KGF: Chapter 2

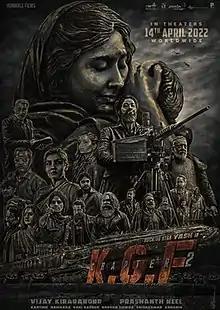
Theatrical release poster

KGF: Chapter 2 is a 2022 Indian Kannada-language period action film written and directed by Prashanth Neel, and produced by Vijay Kiragandur under his Hombale Films banner. It serves as the direct sequel to "" (2018), as well as the second installment in the "KGF" franchise. The film stars an ensemble cast of Yash, Sanjay Dutt, Raveena Tandon, Srinidhi Shetty, Prakash Raj, Achyuth Kumar, Rao Ramesh, Vasishta N. Simha, Ayyappa P. Sharma, Archana Jois, Saran Shakti, Easwari Rao, John Kokken, T. S. Nagabharana and Malavika Avinash.